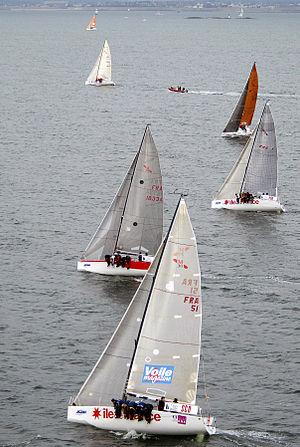
Un monotype est un modèle de voilier dont tous les exemplaires sont construits suivant les mêmes plans de coque, de gréement et respectant des spécifications précises sur les échantillonnages, afin d'obtenir des bateaux identiques. La monotypie est principalement destinée à faire courir des régates où le classement d'un équipage n'est fonction que de ses propres qualités et non pas de celles du bateau, donc ni de l'architecte, ni du constructeur. La monotypie a aussi été développée à des fins d'économie, la réduction du coût de construction par la fabrication en série permettant une démocratisation de la compétition à voile.
La SYWoC ou Student Yachting World Cup est une compétition nautique à voile disputée par des équipes étudiantes du monde entier.